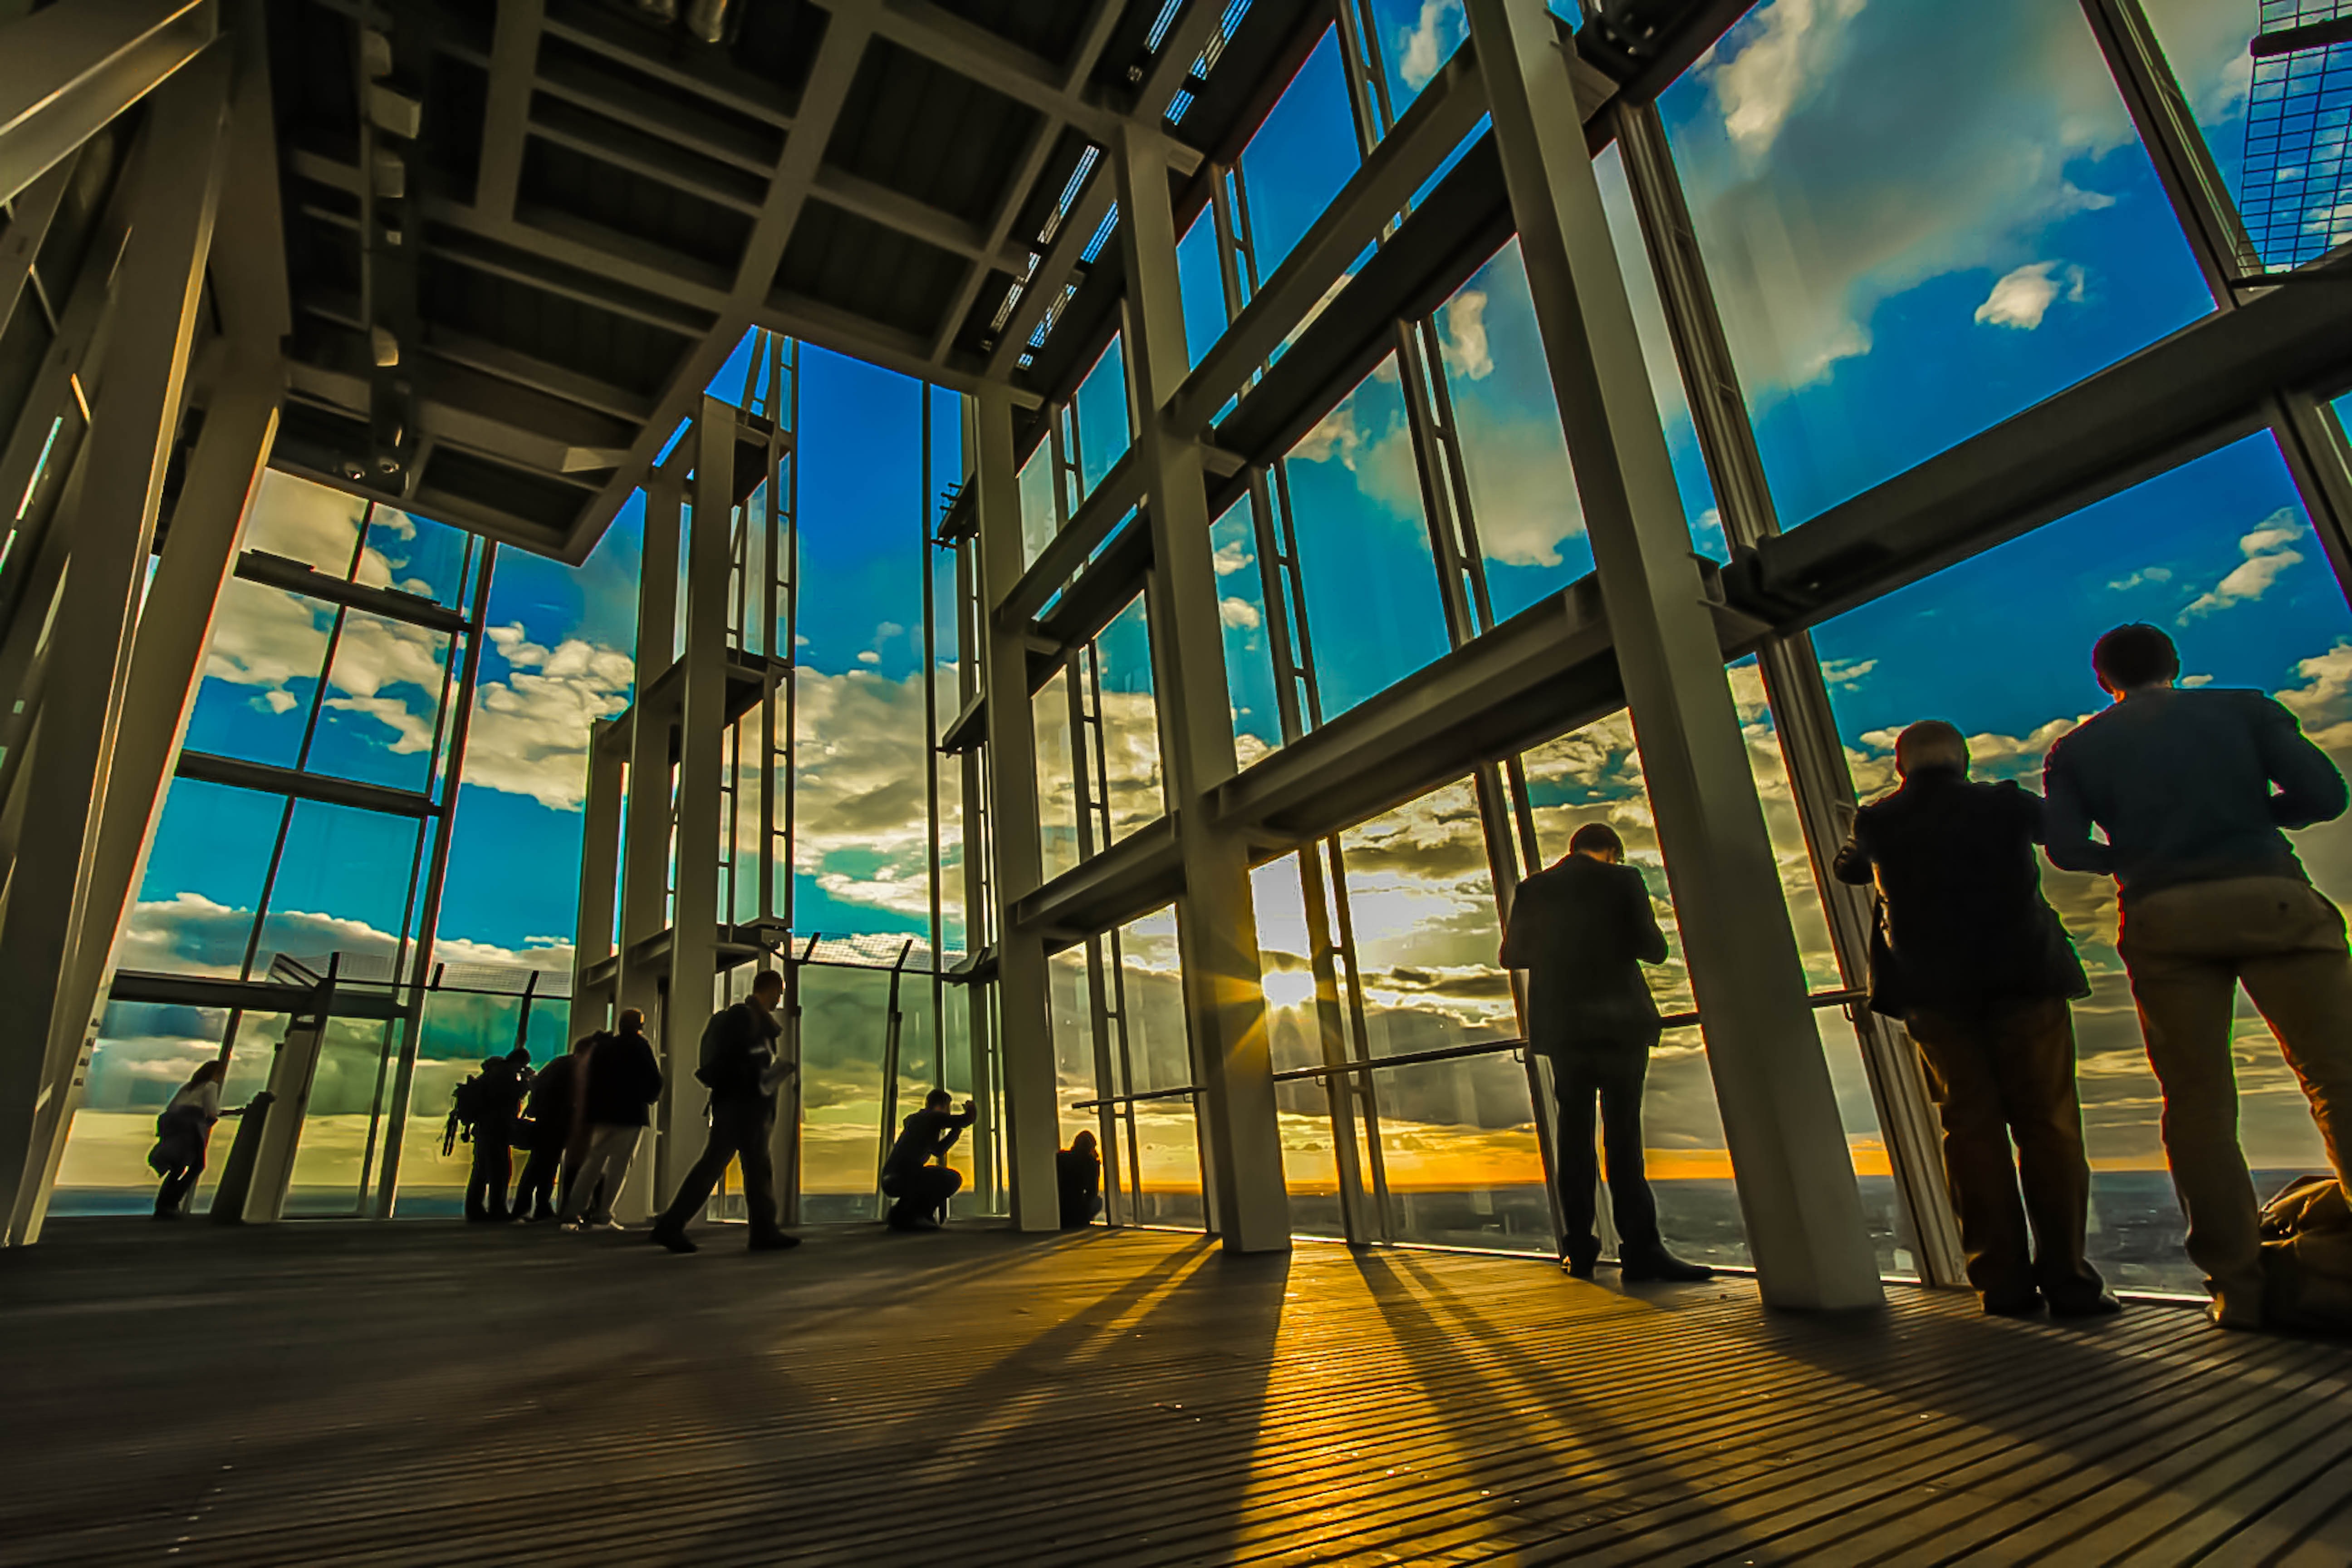
road, street, building, city, cityscape, travel, transport, evening, public transport, london, infrastructure, shard, urban area, metropolitan area